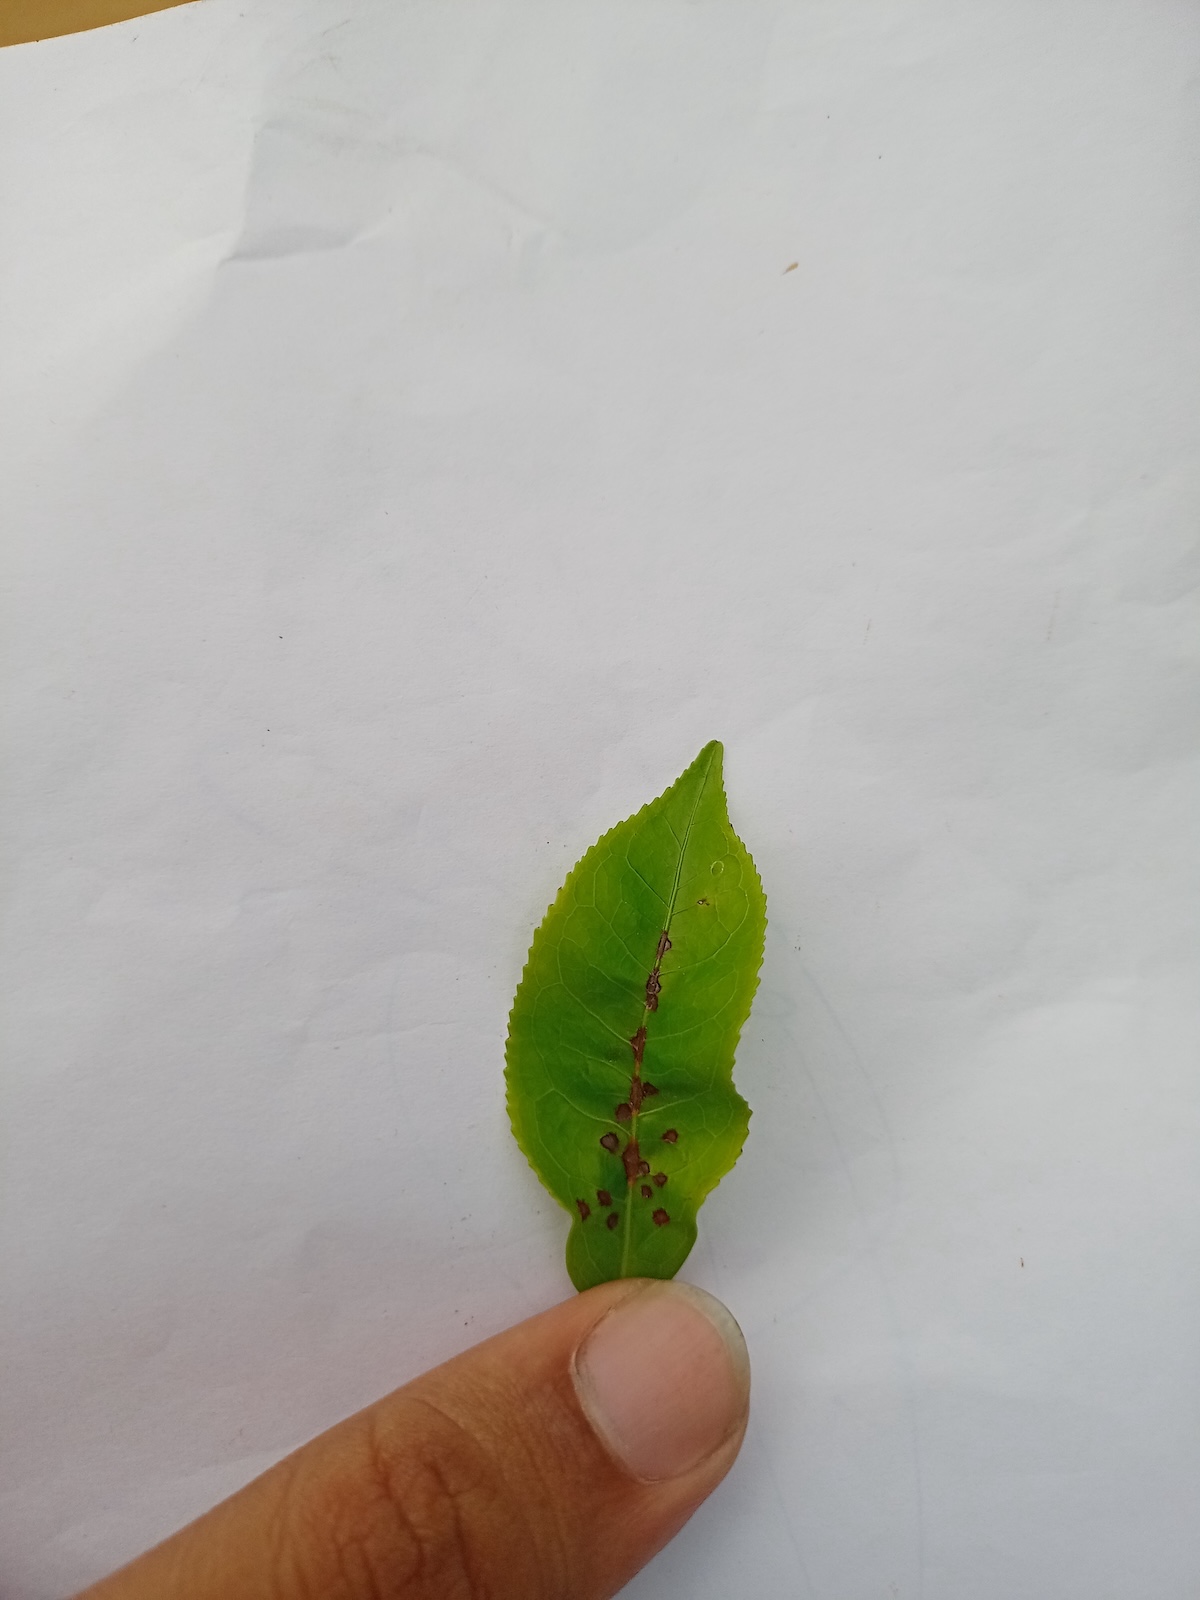
Label: Helopeltis